Music of China

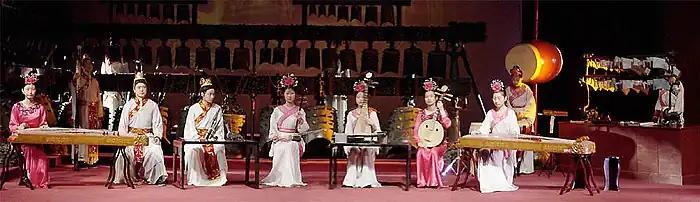
Re-enactment of a traditional music performance at Hubei Provincial Museum in Wuhan.

Musical instruments were traditionally classified into eight categories known as "bayin". Traditional music in China is played on solo instruments or in small ensembles of plucked and bowed stringed instruments, flutes, and various cymbals, gongs, and drums. The scale is pentatonic. Bamboo pipes and qin are among the oldest known musical instruments from China; instruments are traditionally divided into categories based on their material of composition: animal skins, gourd, bamboo, wood, silk, earth/clay, metal, and stone. Chinese orchestras traditionally consist of bowed strings, woodwinds, plucked strings and percussion. Under Xi Jinping, the current General Secretary of the Chinese Communist Party, traditional musical instruments have enjoyed a state-backed revival.